Glassboro, New Jersey

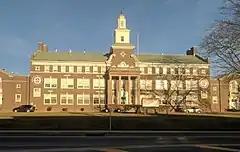
This building is currently owned by Rowan University. Formerly Glassboro High School (1930-1965), then later Glassboro Intermediate School, before being purchased by Rowan University in 2022.

Glassboro is governed under the borough form of New Jersey municipal government, which is used in 218 municipalities (of the 564) statewide, making it the most common form of government in New Jersey. The governing body is comprised of the mayor and the borough council, with all positions elected at-large on a partisan basis as part of the November general election. The mayor is elected directly by the voters to a four-year term of office. The borough council is comprised of six members elected to serve three-year terms on a staggered basis, with two seats coming up for election each year in a three-year cycle. The borough form of government used by Glassboro is a "weak mayor / strong council" government in which council members act as the legislative body with the mayor presiding at meetings and voting only in the event of a tie. The mayor can veto ordinances subject to an override by a two-thirds majority vote of the council. The mayor makes committee and liaison assignments for council members, and most appointments are made by the mayor with the advice and consent of the council.